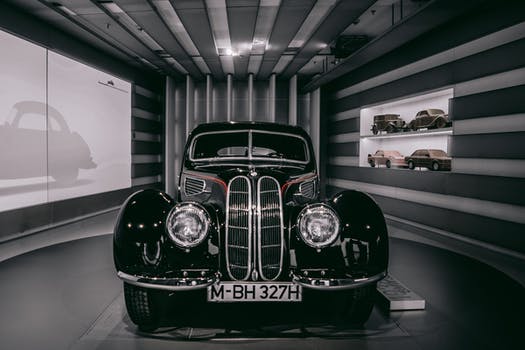
Label: No Watermark